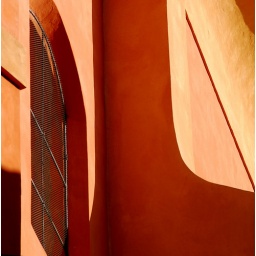
detail in red and orange